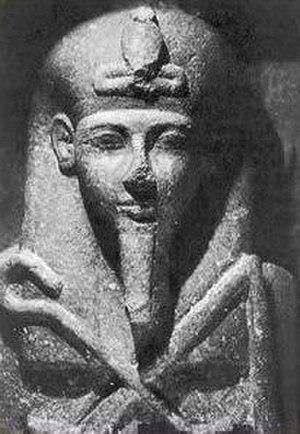
Dans l'Égypte antique, il est attesté que des conspirations ont été fomentées au sein du palais royal afin de mettre à mort le souverain régnant. Les textes sont généralement muets à propos des luttes d'influence mais quelques sources historiques, soit indirectes, soit très parlantes, dépeignent une famille royale désunie et agitée par de basses rancœurs. Grand polygame, Pharaon dispose de nombreuses concubines logées dans les bâtiments du harem. À certains moments de l'histoire, autour de femmes animées par l'ambition et la jalousie, se sont agrégées des coteries prêtes à sacrifier l'intérêt général pour les besoins particuliers de princes et de courtisans en manque de reconnaissance. Dans les cas les plus graves, ces factions se sont manifestées en fomentant des conspirations et la vie du souverain s'en est trouvée menacée voire abrégée — tout ceci au bénéfice espéré d'une épouse secondaire et de l'aîné de ses fils en compétition avec celui, plus légitime, de la Grande épouse royale.
Siptah, ou Mérenptah-Siptah, fils supposé de Séthi II, règne de -1194 à -1188. Taousert devient régente à cause de son jeune âge.